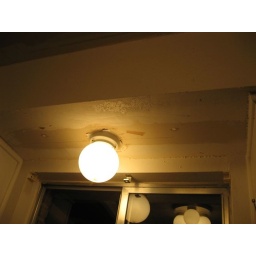
the lighted area over the kitchen sink needs work!